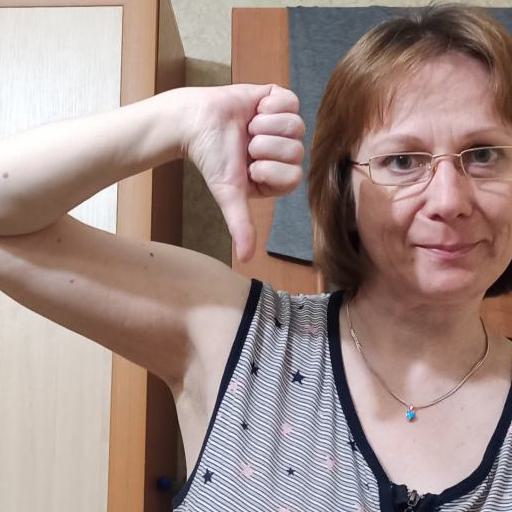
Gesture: dislike